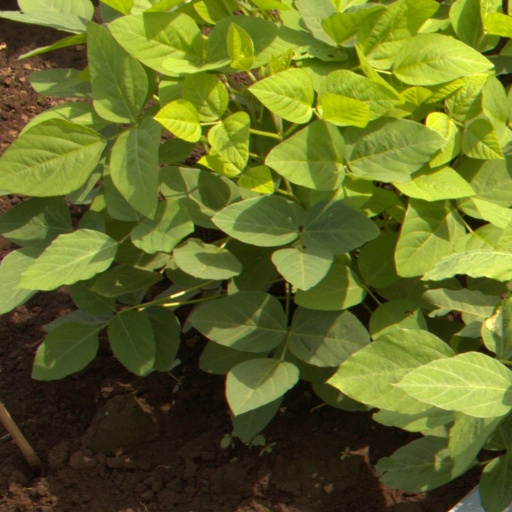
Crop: soybean